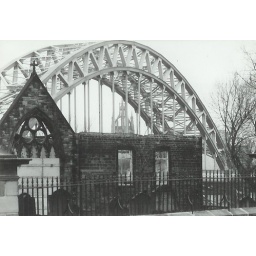
Tyne bridge in black and white, shot on film.